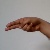
The image shows a hand gesture representing the letter 'H' in Indian Sign Language.